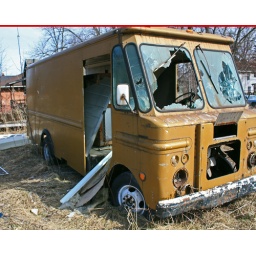
Apparently this truck was just abandoned in the field beside the Stallion